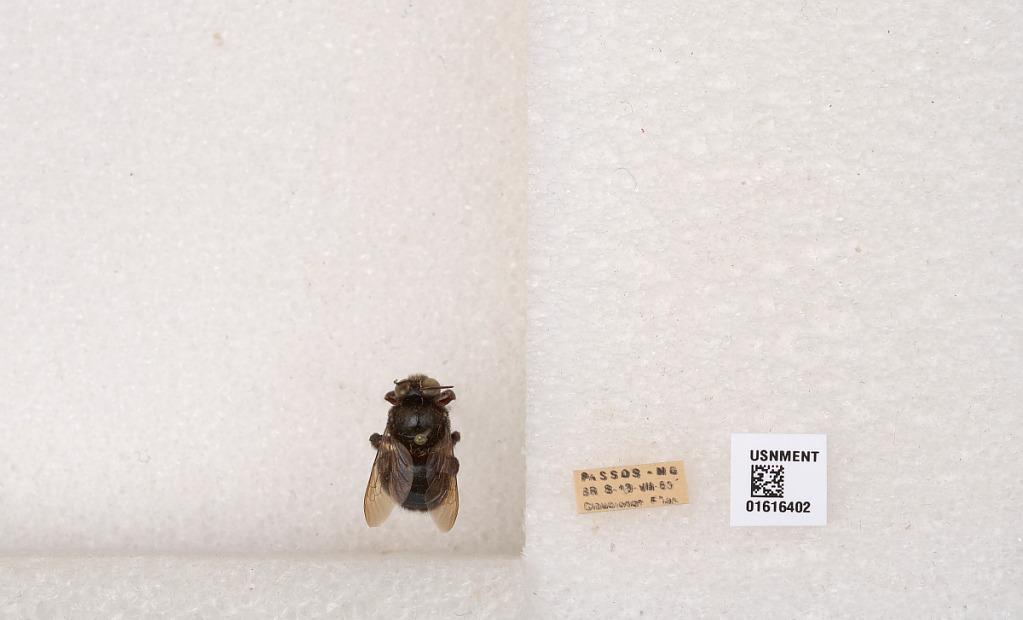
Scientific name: Xylocopa (Schonnherria) subcyanea Pérez
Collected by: C. Elias
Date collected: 1965-7-13
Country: Brazil
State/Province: Minas Gerais
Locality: Passos